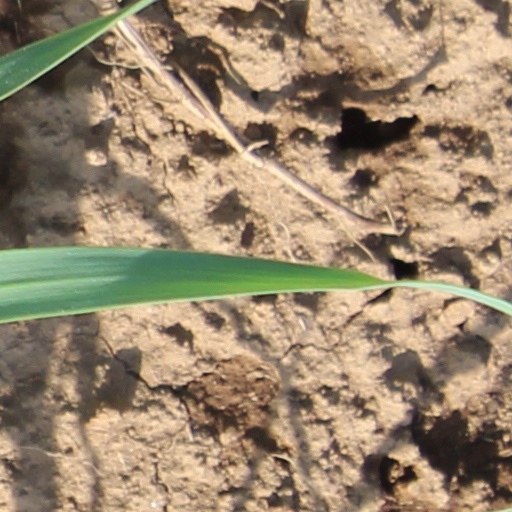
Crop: wheat